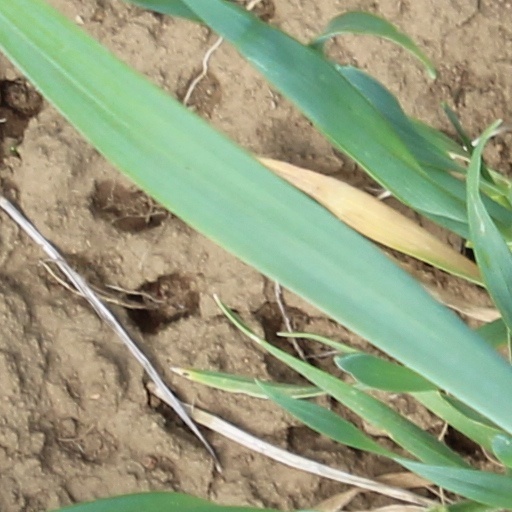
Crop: wheat